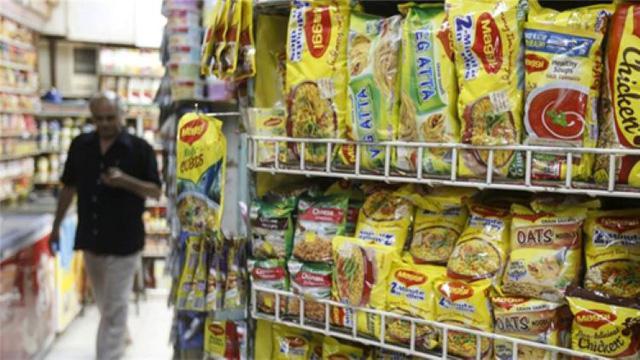
có một người đàn ông mặc áo đen xuất hiện ở trong siêu thị